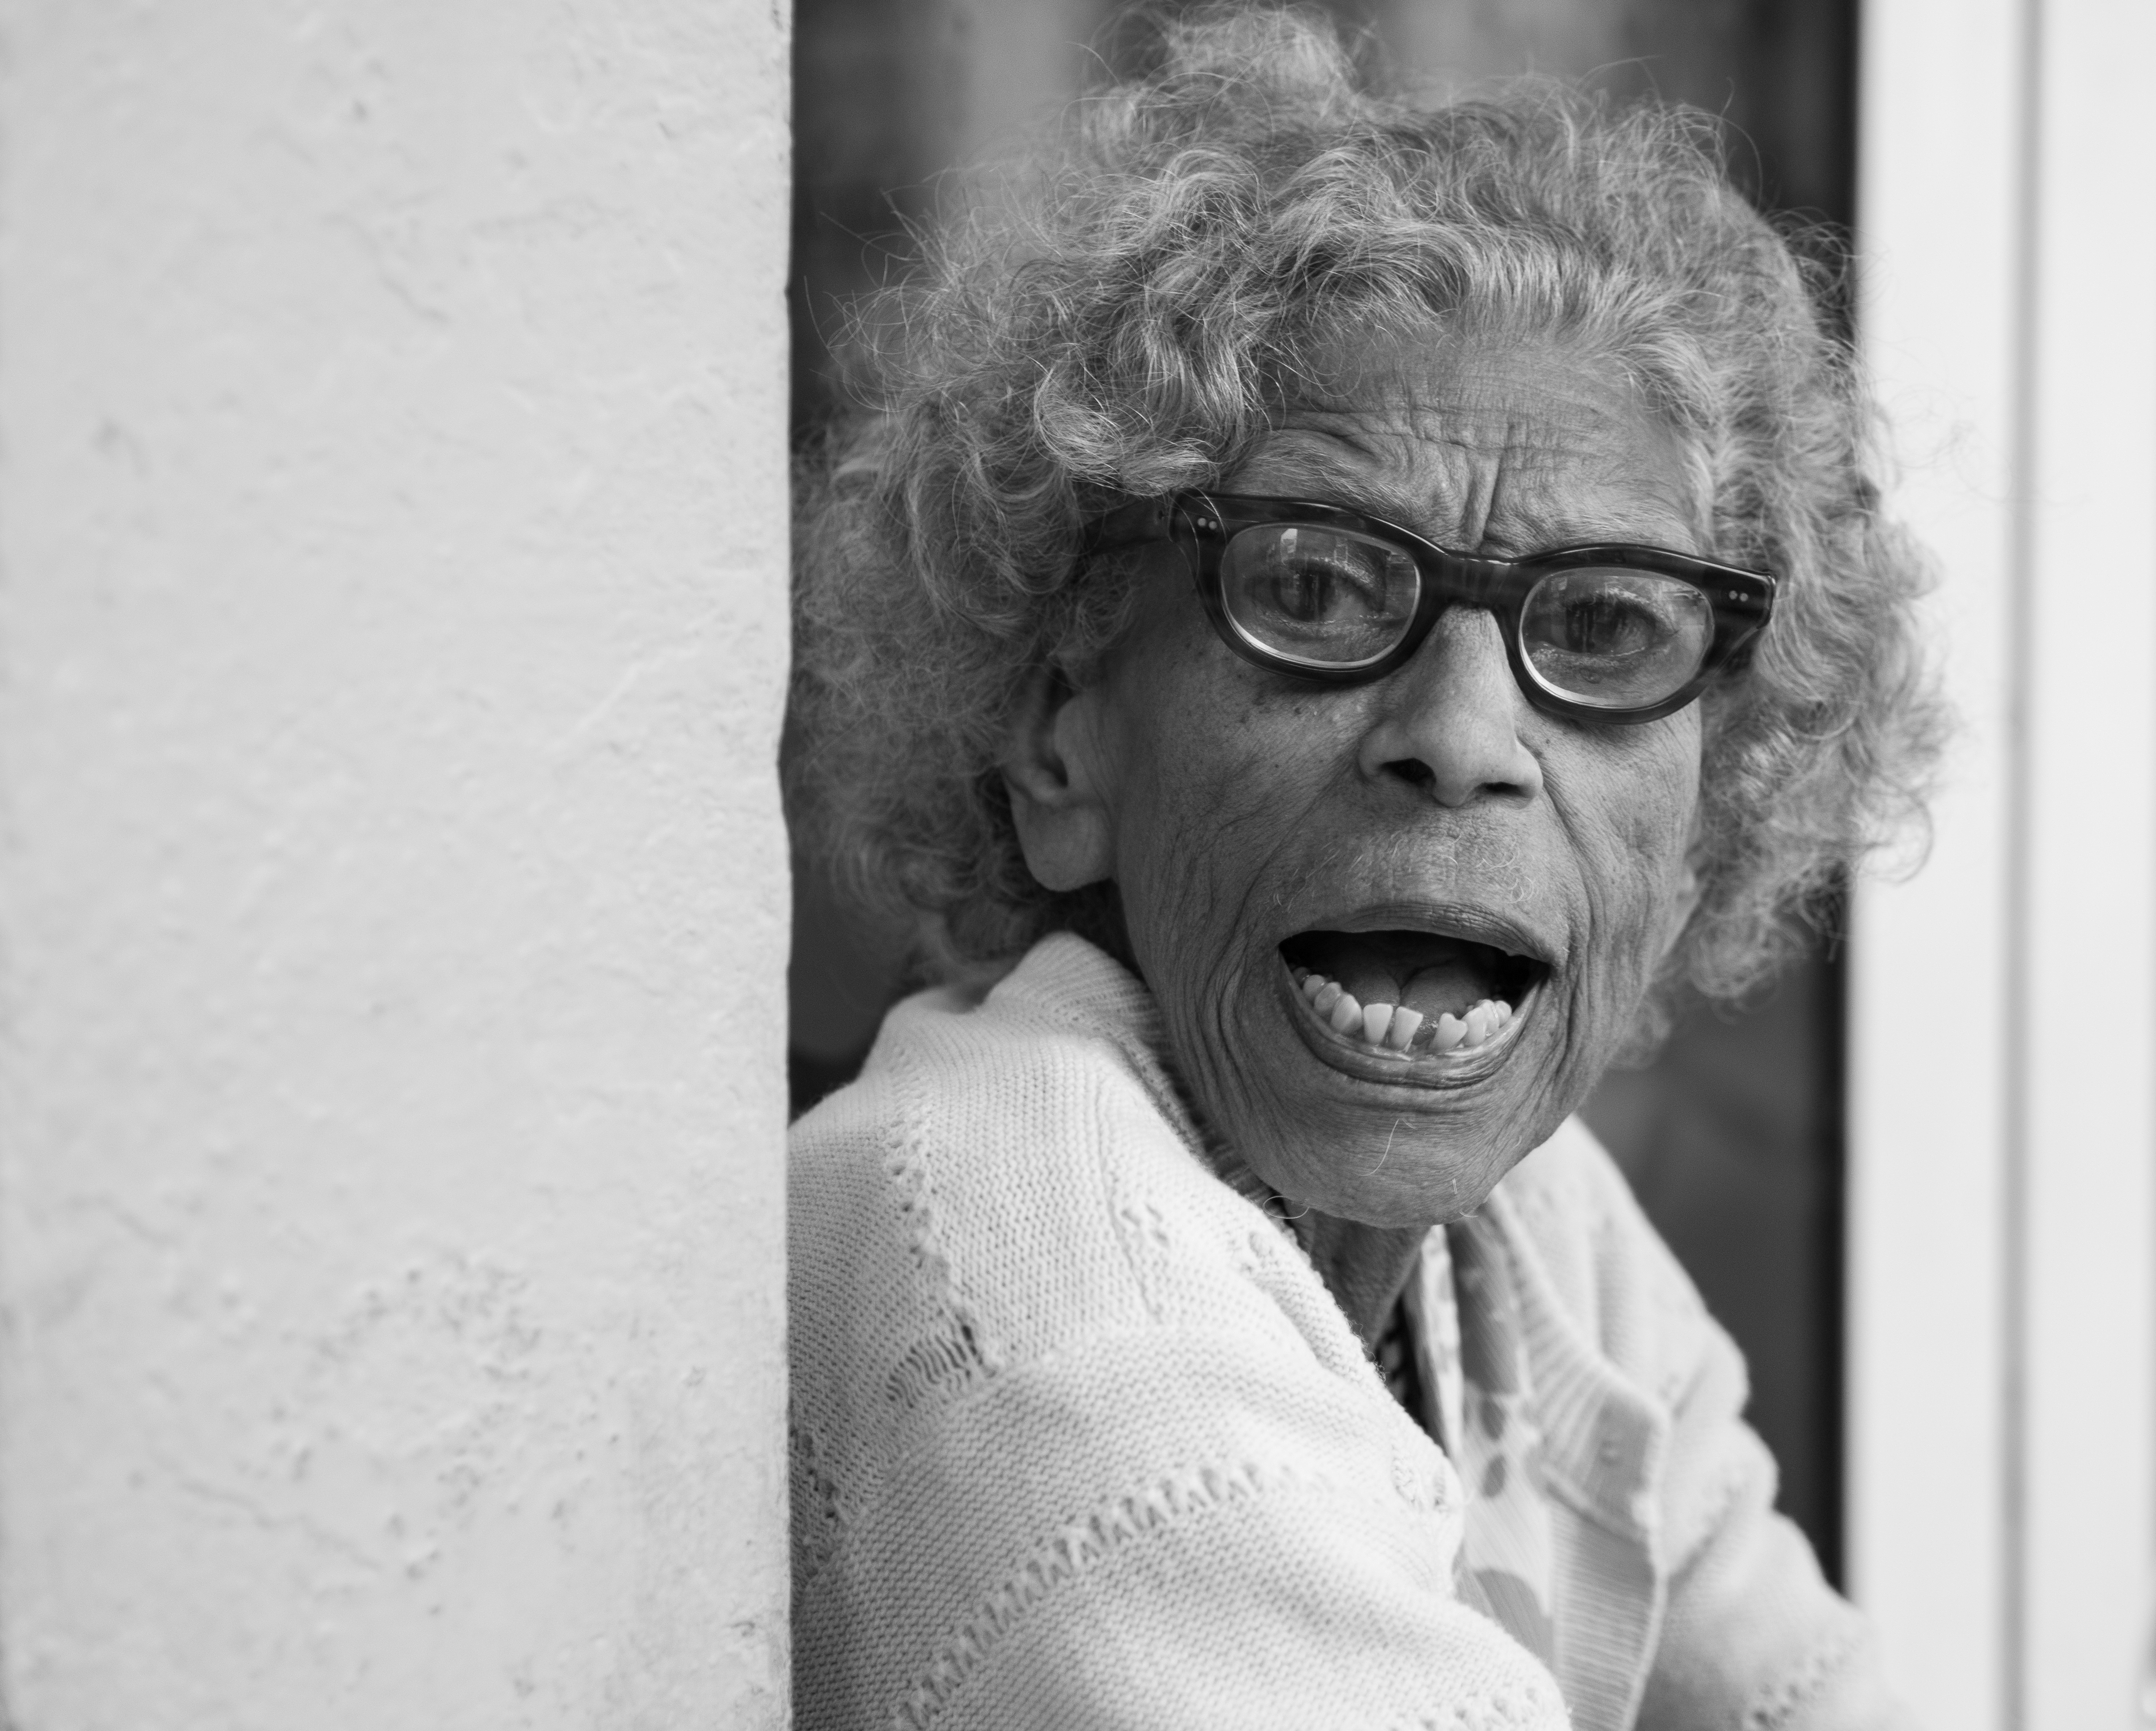
man, person, black and white, white, street, photography, ebook, male, portrait, training, black, monochrome, streetphotography, flickr, face, thomas, video, glasses, olympus, photograph, omd, fuji, leica, emotion, monochrom, leuthard, hcb, thomasleuthard, monochrome photography, portrait photography